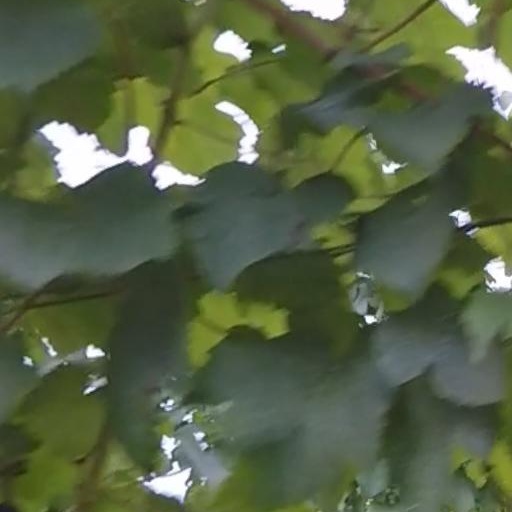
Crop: grape